Walter A. Strong

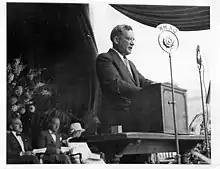

Once he became publisher, Strong took immediate steps to build a modern newspaper facility. Rejecting the parcel Lawson had chosen as too small, he instead acquired the air rights over railroad tracks that ran along west side of the river opposite the original site. At the time, air rights were still a novelty outside of New York City. Strong's friend Laird Bell represented the "Chicago Daily News" in the complicated negotiation over these rights (several different railroad companies were involved), and Strong's former law professor, Frank Loesch, represented the railroad companies. A year and one-half of meetings were required to reach an agreement between all parties. Once that was settled, Strong sold the parcel Lawson had reserved for the "Daily News" to the utility magnate Samuel Insull, with the understanding that he construct a building that would include a new home for the Chicago Civic Opera.